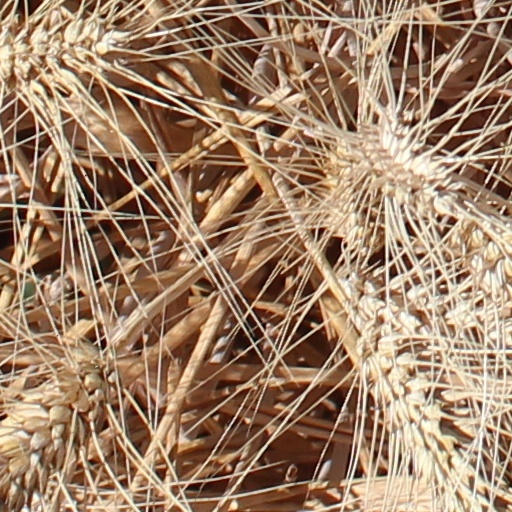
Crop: wheat